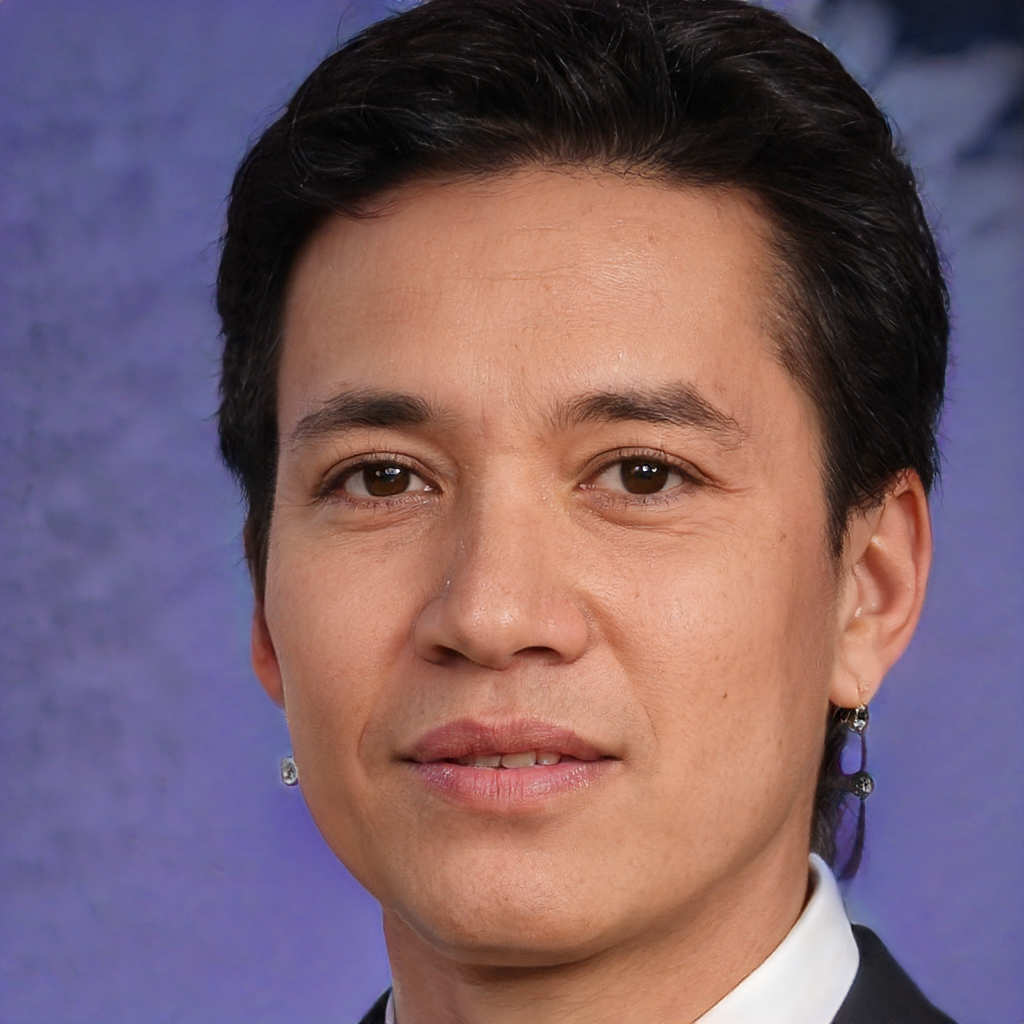
Gender: Male